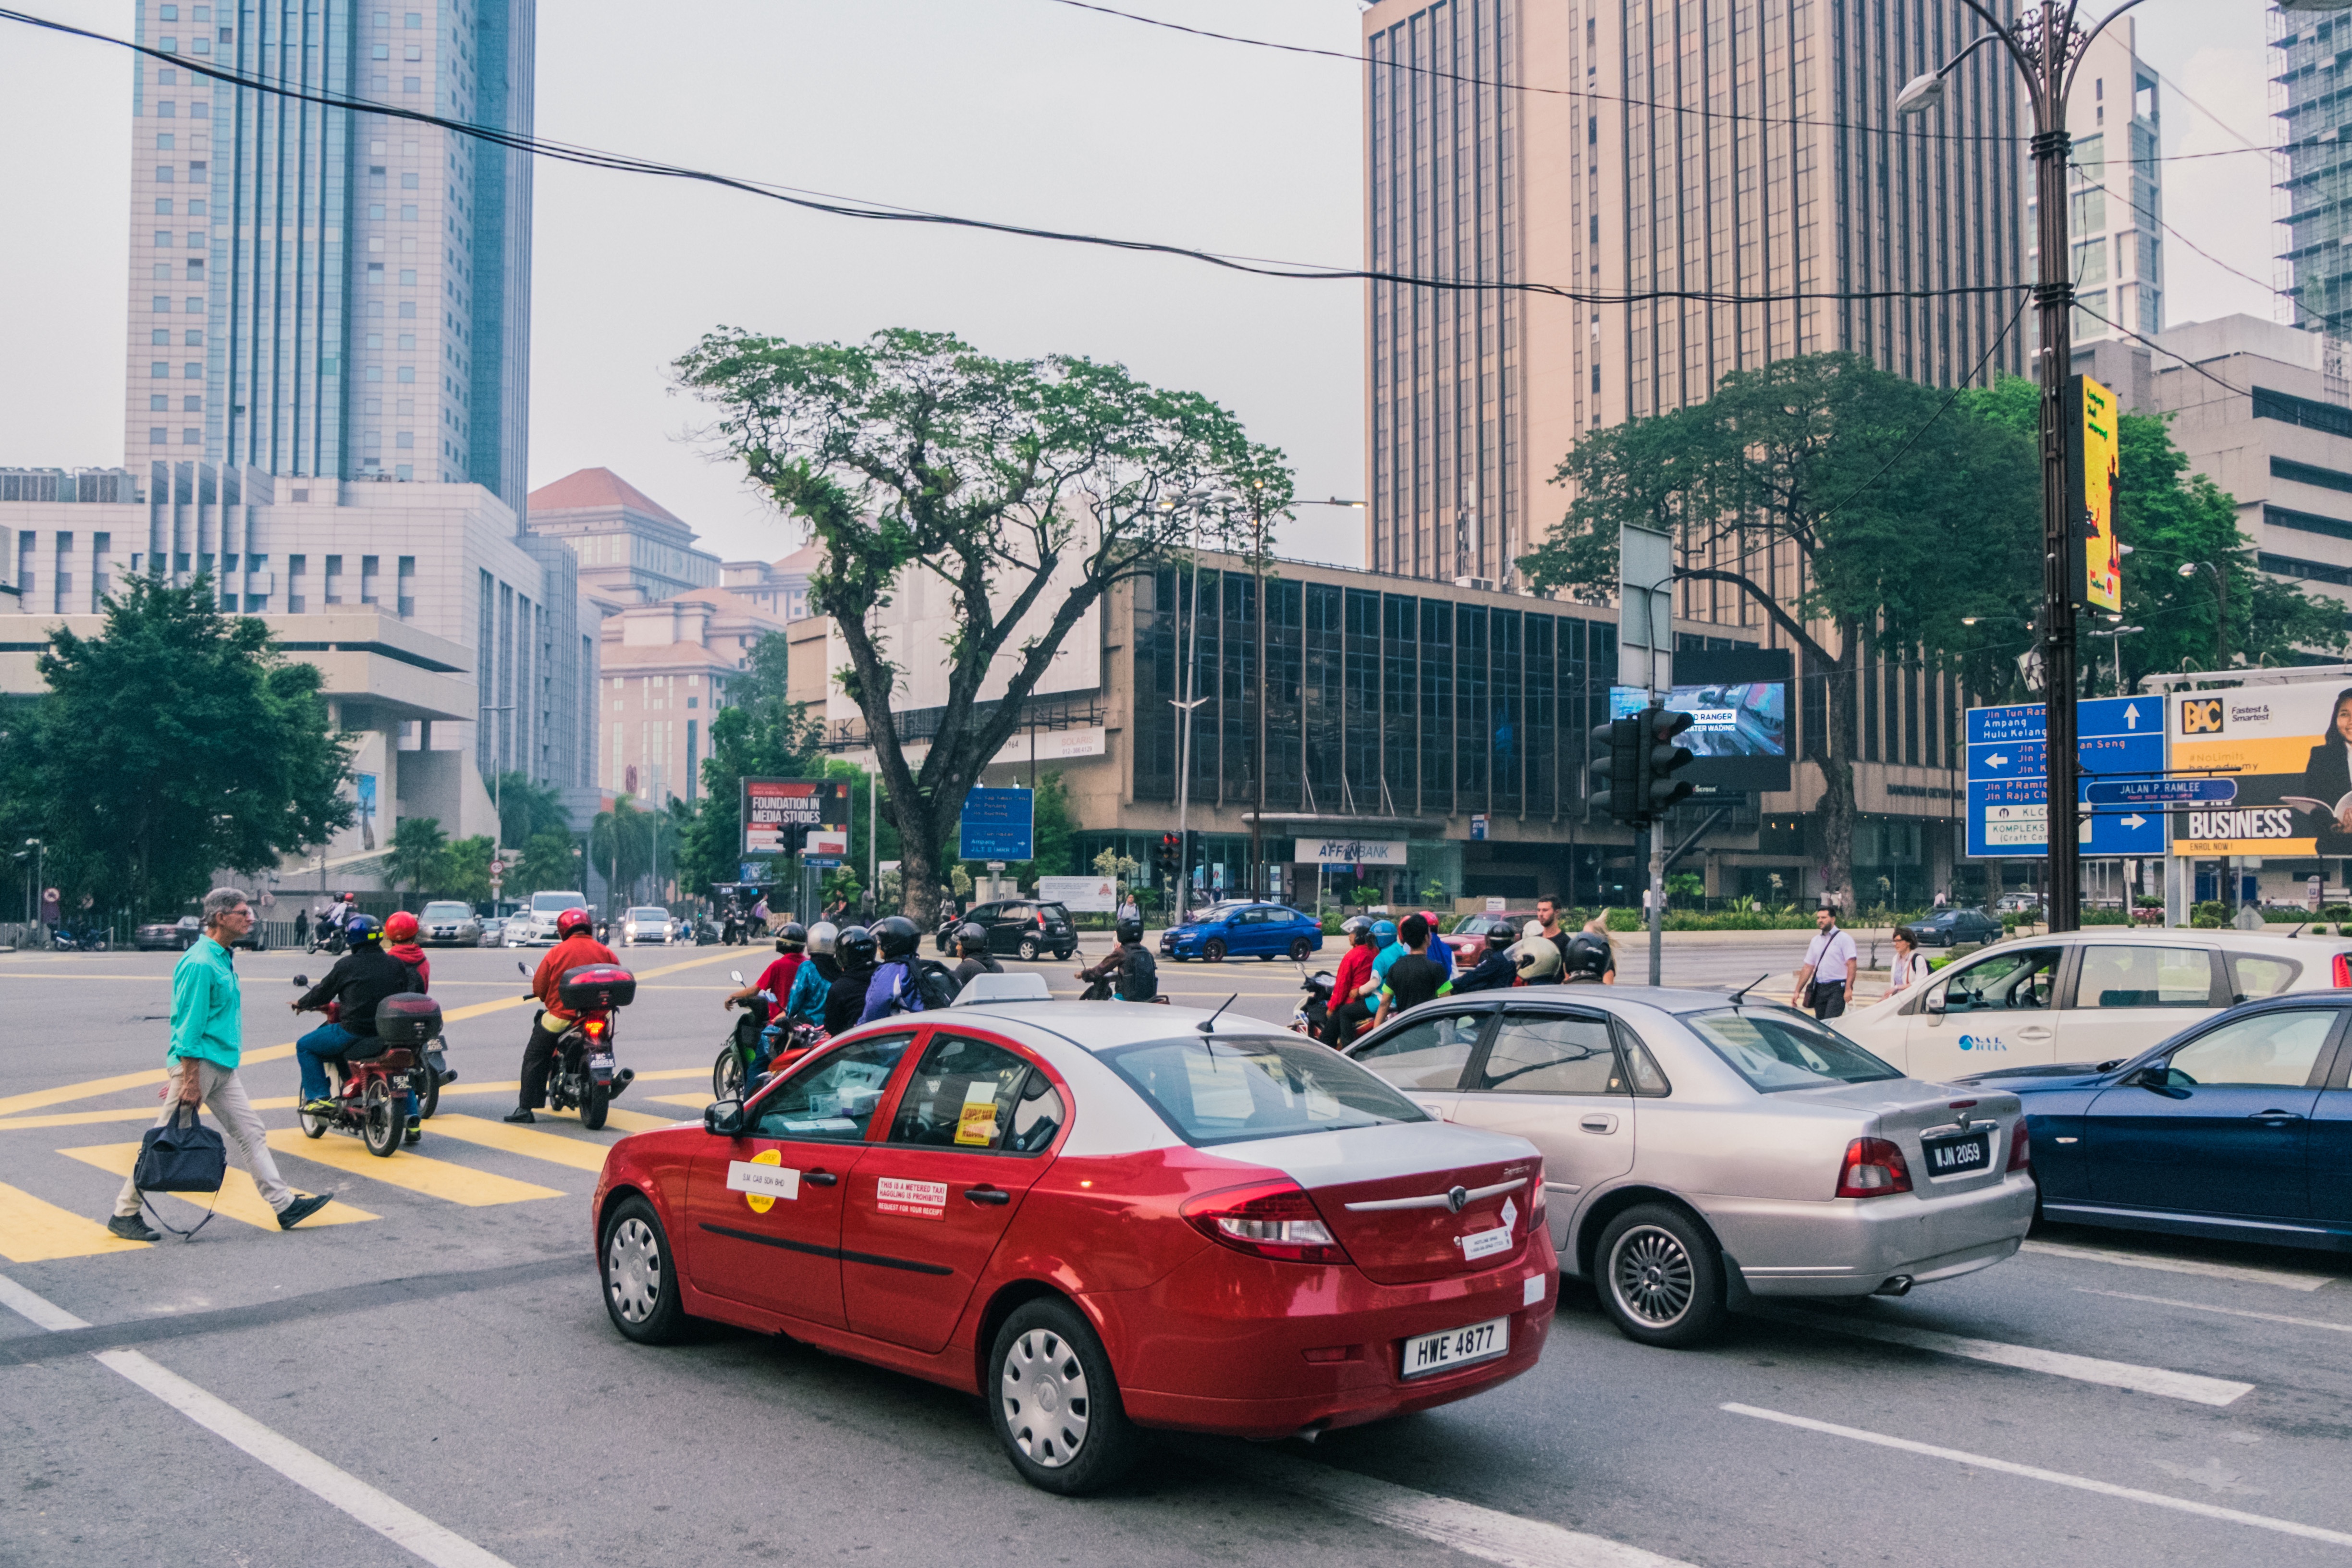
pedestrian, road, traffic, street, car, city, downtown, vehicle, lane, infrastructure, neighbourhood, urban area